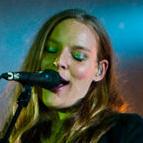
Age: 33